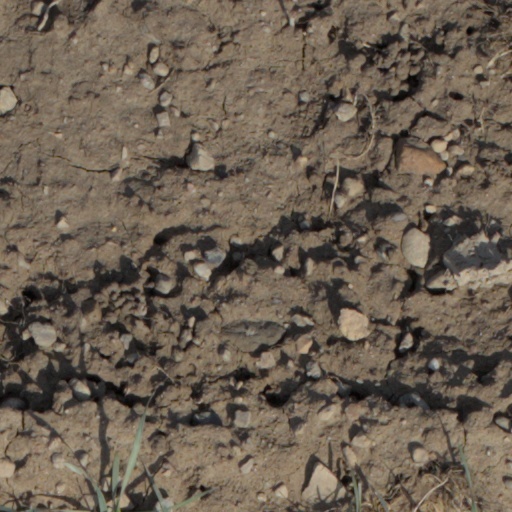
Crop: wheat